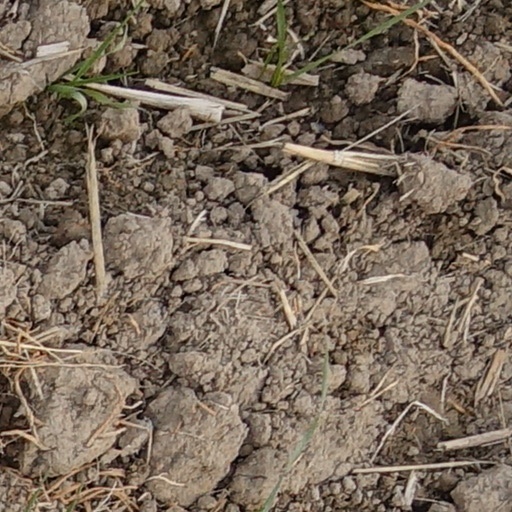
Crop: wheat